Jordan Village Historic District (Jordan, New York)

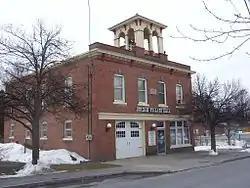
Jordan Village Hall, December 2008

The Jordan Village Historic District in Jordan, New York is a historic district that dates back to 1810. It was listed on the National Register of Historic Places in 1983 and includes 70 contributing buildings, 1 contributing site, and 2 contributing structures.